List of Stargate Universe characters

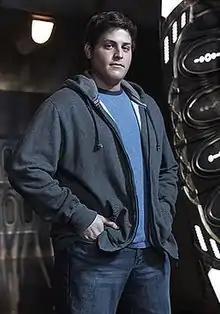
David Blue as Eli Wallace

Eli Wallace (portrayed by David Blue) studied at the Massachusetts Institute of Technology (MIT), but dropped out before graduating due to his mother Maryann Wallace, a registered nurse (who he lives with) who is infected by HIV, which she contracted due to a needlestick injury from an infected hypodermic needle while treating a HIV infected drug addict violently resisting treatment. Now struggling to help pay for the expensive medical bills before joining Stargate Command. Wallace was unemployed and spent most of his time playing video games, most notably "Prometheus". Wallace joined the SGC after the Air Force begins to pay for her treatment in return for Eli's joining the Icarus project.